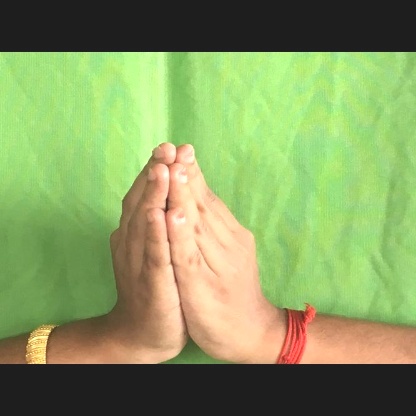
Mudra: Anjali